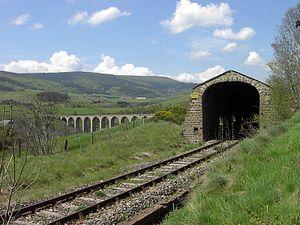
Galerie pare-neige de La Crouzette, sur la ligne de chemin de fer du Monastier à La Bastide - Saint-Laurent-les-Bains (commune de Chasseradès, Lozère, France)
Une galerie pare-neige est un ouvrage d'art recouvrant partiellement ou totalement une voie de circulation afin d'éviter toute accumulation de neige qui pourrait en perturber le fonctionnement. Ces galeries sont construites pour deux origines d'accumulation différentes :